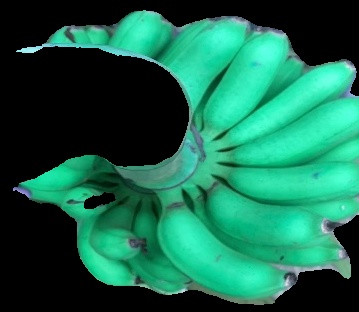
Variety: rasbale
Grade: grade1